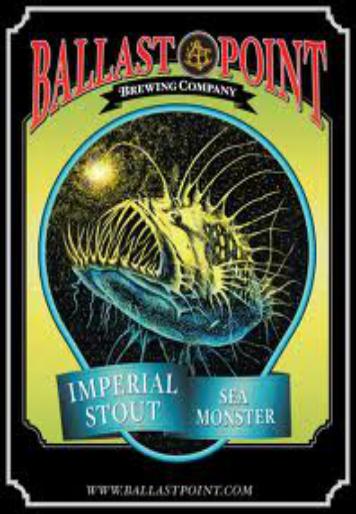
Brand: Ballast Point
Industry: Food